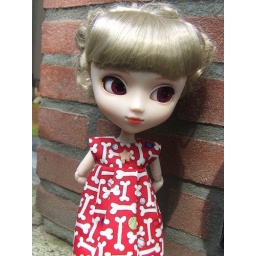
Lux in cute dress